Foreign domestic helpers in Hong Kong

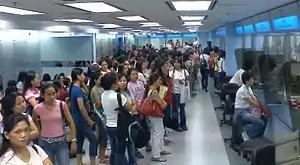
Foreign domestic workers queuing at counters at the Immigration Department in Wan Chai in late August 2008

On the morning of 1 August the Immigration Department issued 2,180 passes to workers and agents to collect visas and submit applications to work in Hong Kong, promising to handle all applications submitted. Offices opened one hour earlier than usual, added staff and extended their hours to guarantee that all 2,180 cases would be processed. The Philippine consulate also expected a large workload as a result of the rehiring provisions. Chinese newspapers published articles calculating how households could maximise their benefits under the waiver rules. Street protests on 3 August decried the waiver's unfairness and its burden on the Immigration Department. According to one protester, the waiver would teach households how to use legal loopholes.